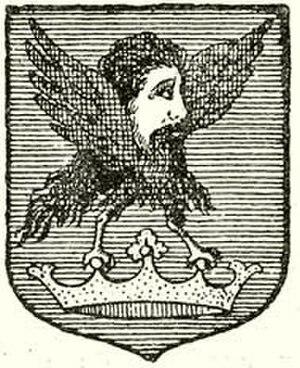
Perényi est le patronyme d'une ancienne famille de la noblesse hongroise.